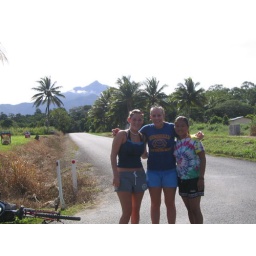
bike riding stop in front of the mountain